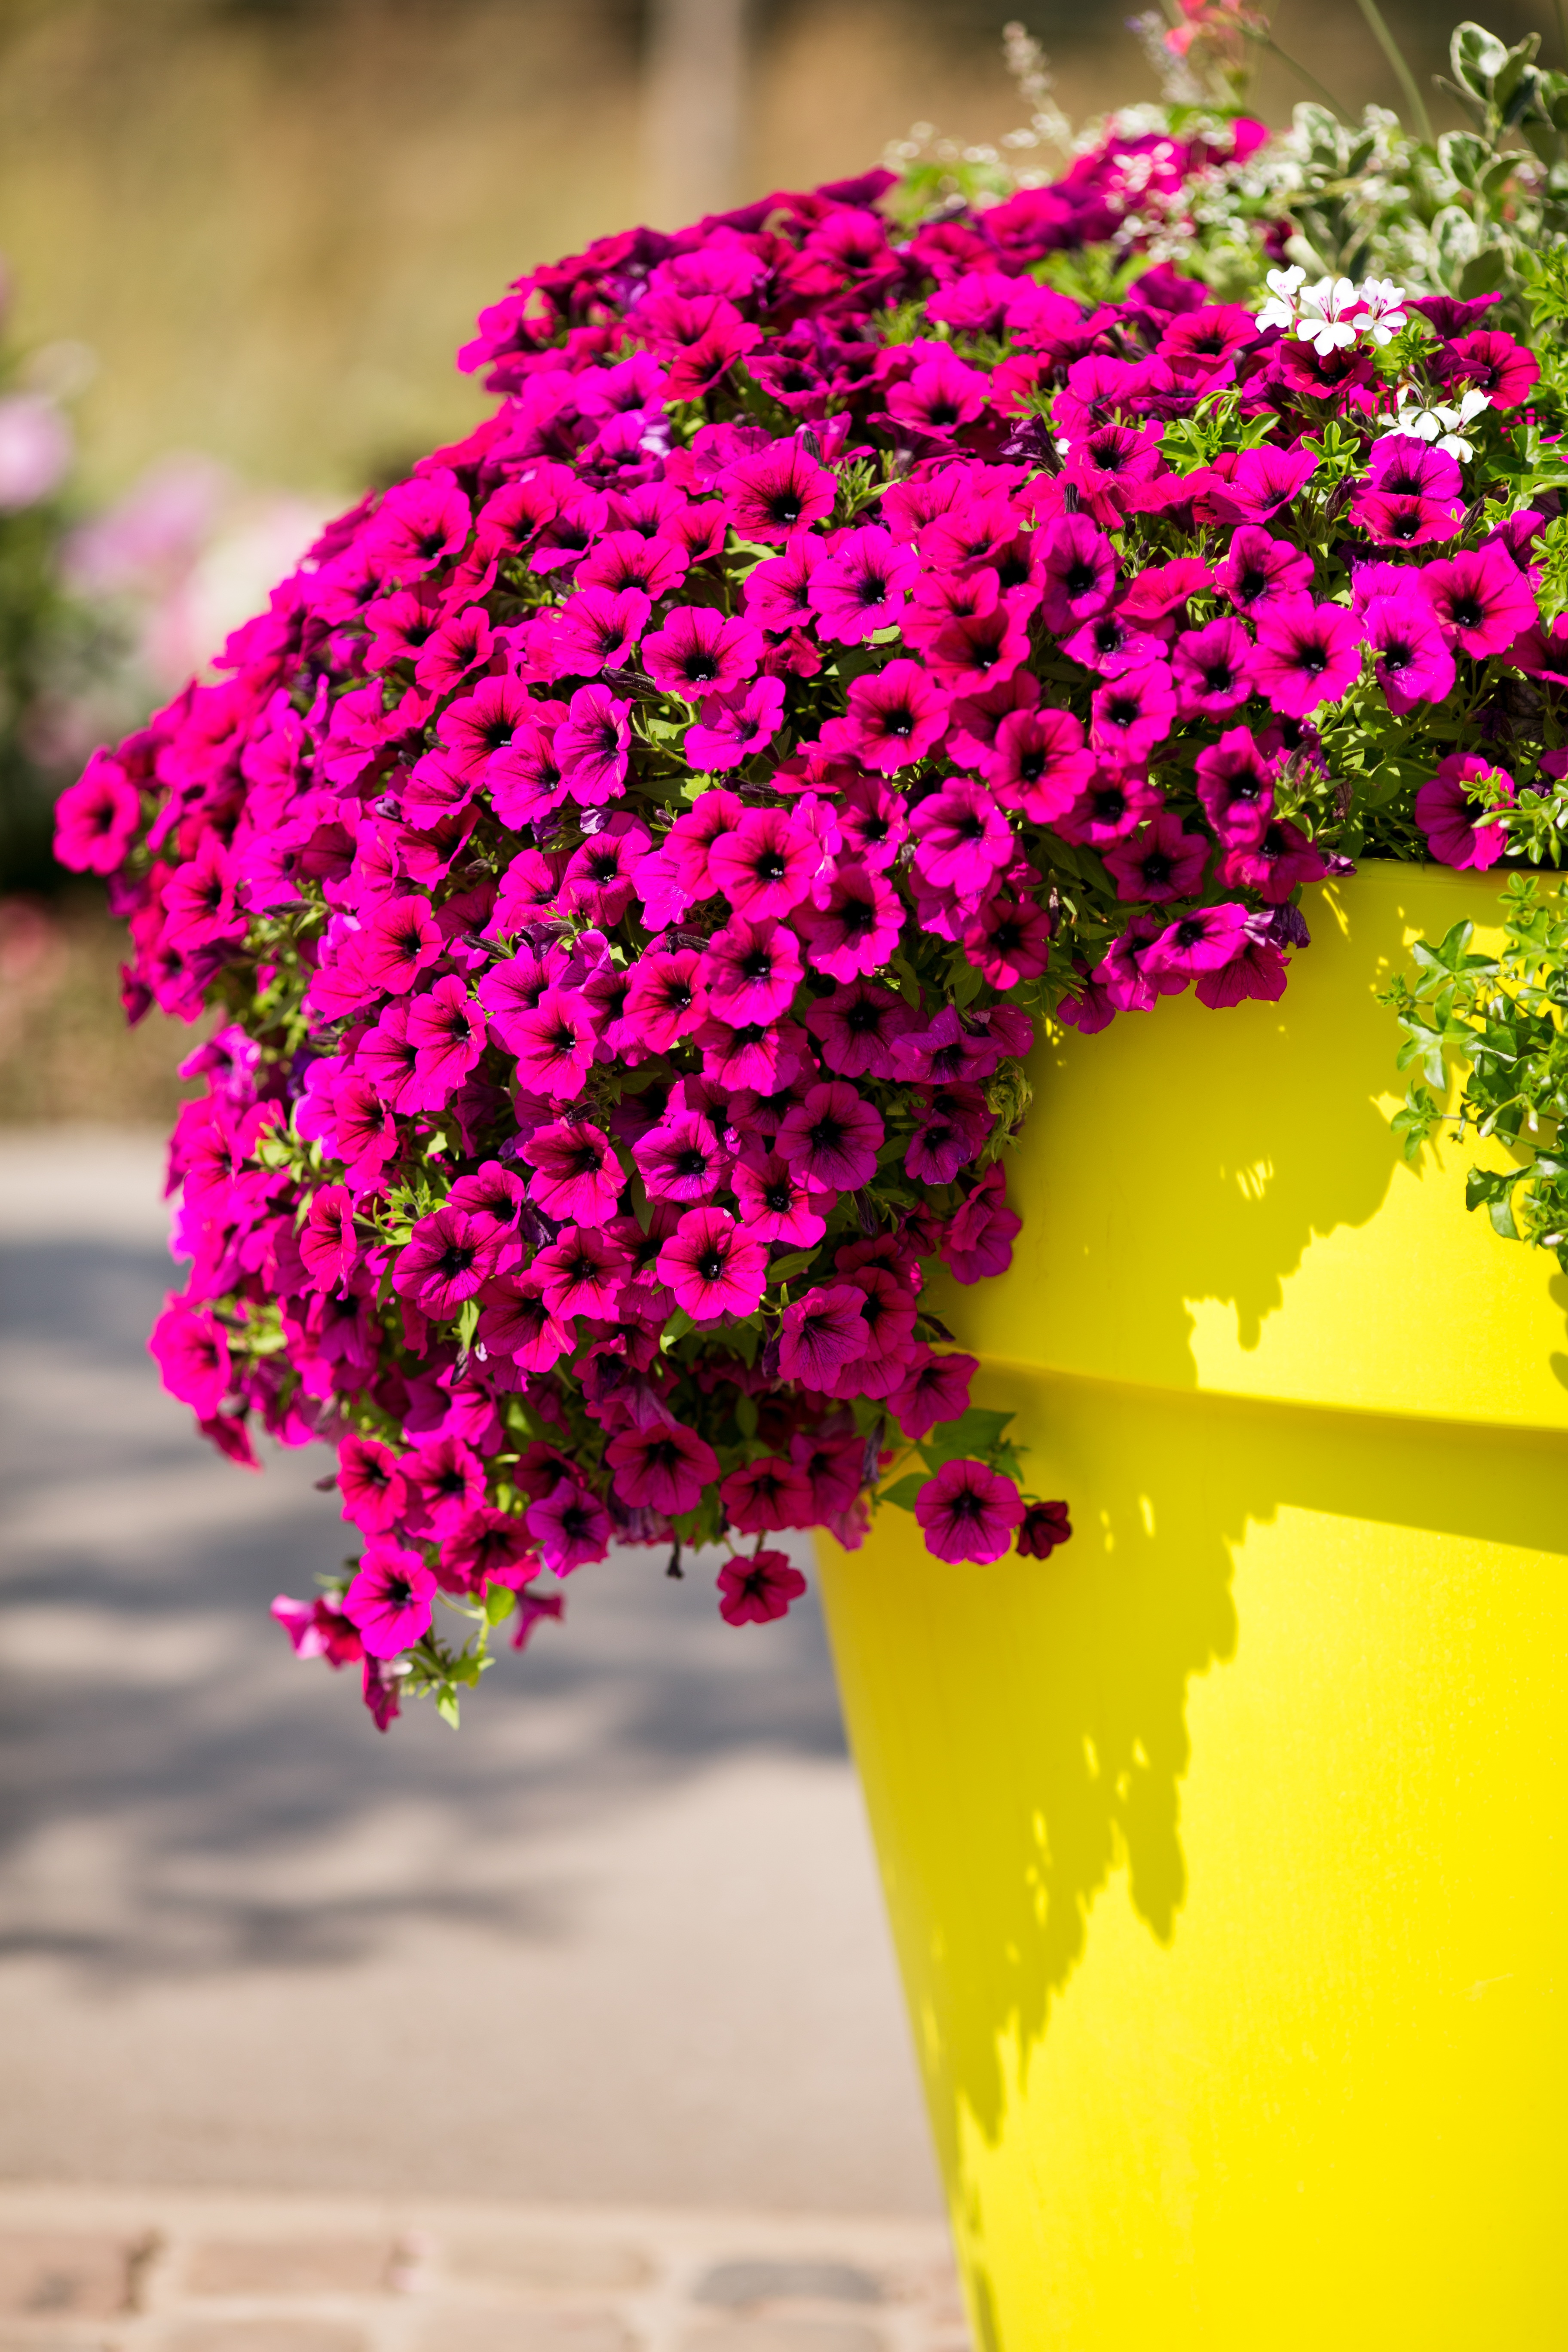
nature, blossom, plant, leaf, flower, petal, bloom, summer, spring, red, color, autumn, yellow, pink, flora, season, close up, floristry, macro photography, flowering plant, flower bouquet, floral design, land plant, flower arranging